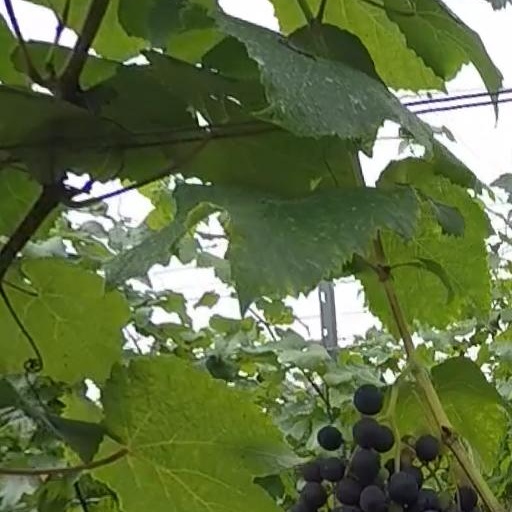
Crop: grape